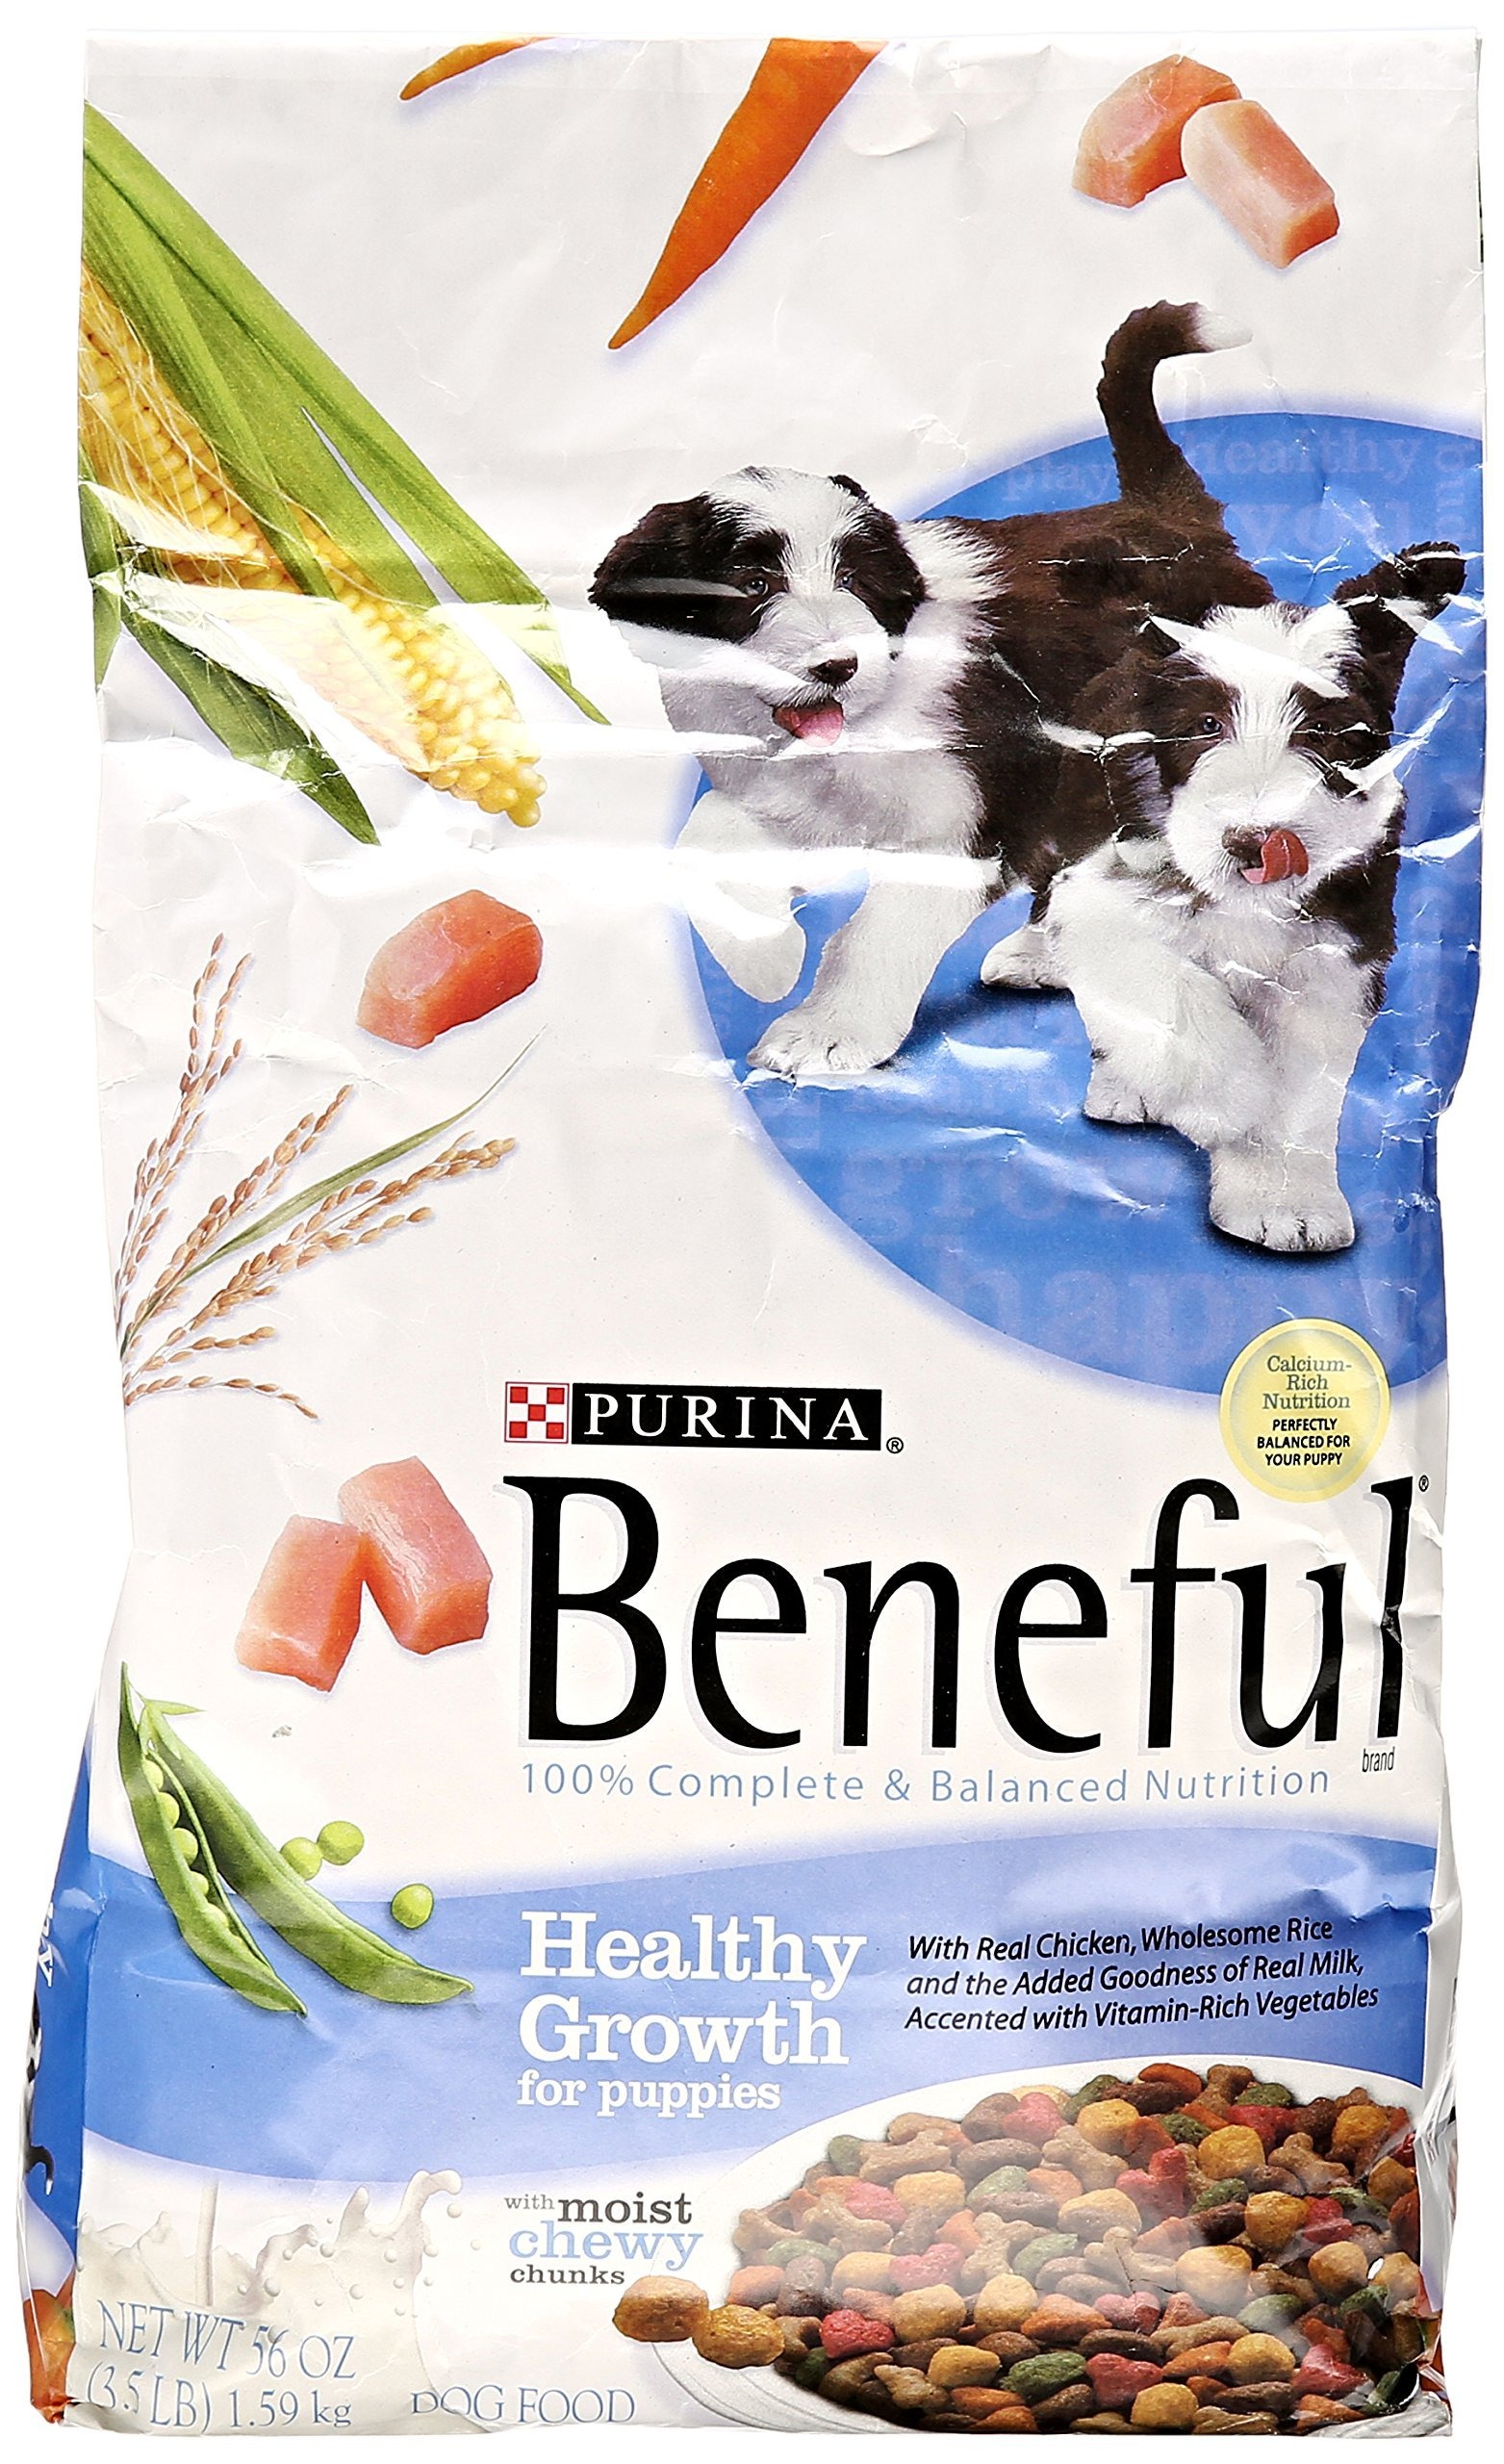
Item Name: Purina Beneful Puppy Food, 3.5 lb
Bullet Point 1: Product of nestle Purina petcare
Bullet Point 2: Good quality product
Bullet Point 3: Manufactured in United States
Value: 56.0
Unit: Ounce

Price: 5.99